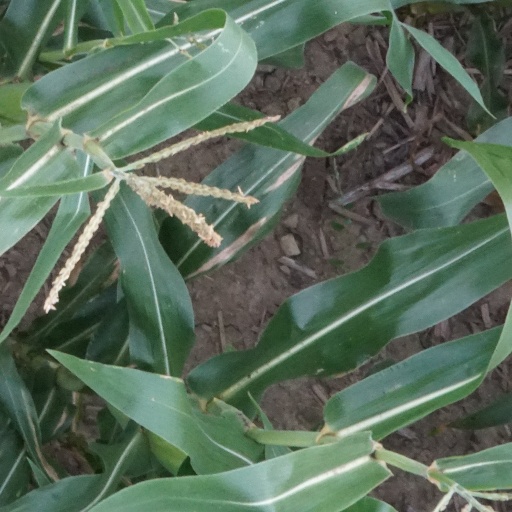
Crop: maize; corn